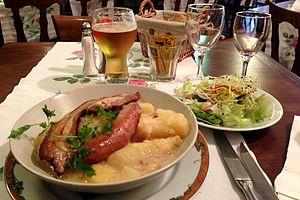
La cacasse à cul nu est une préparation culinaire, un « plat du pauvre », qui a son origine dans les Ardennes. Il est à base de pommes de terre et d'oignons, cuits dans une cocotte frottée au lard. La cacasse a maintenant acquis une valeur symbolique, a été estampillée « Ardennes de France » et a été « culottée », c'est-à-dire qu'elle est désormais servie avec de la viande.
De très nombreux mets à base de pommes de terre sont préparés dans les diverses cultures. La pomme de terre, qui est l'un des principaux aliments de base de l'humanité, est largement consommée dans tous les pays du monde, et s'apprête en outre de façons très variées.